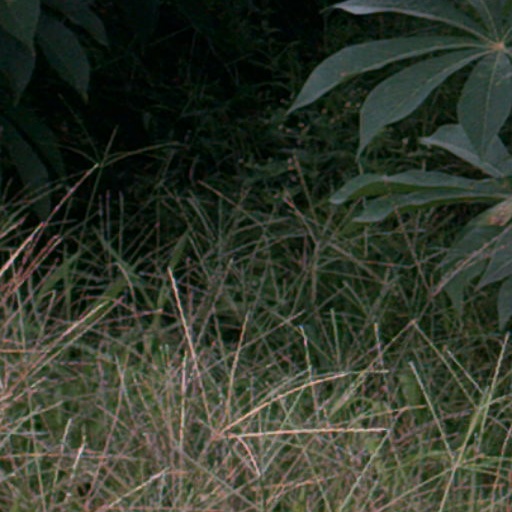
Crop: cassava